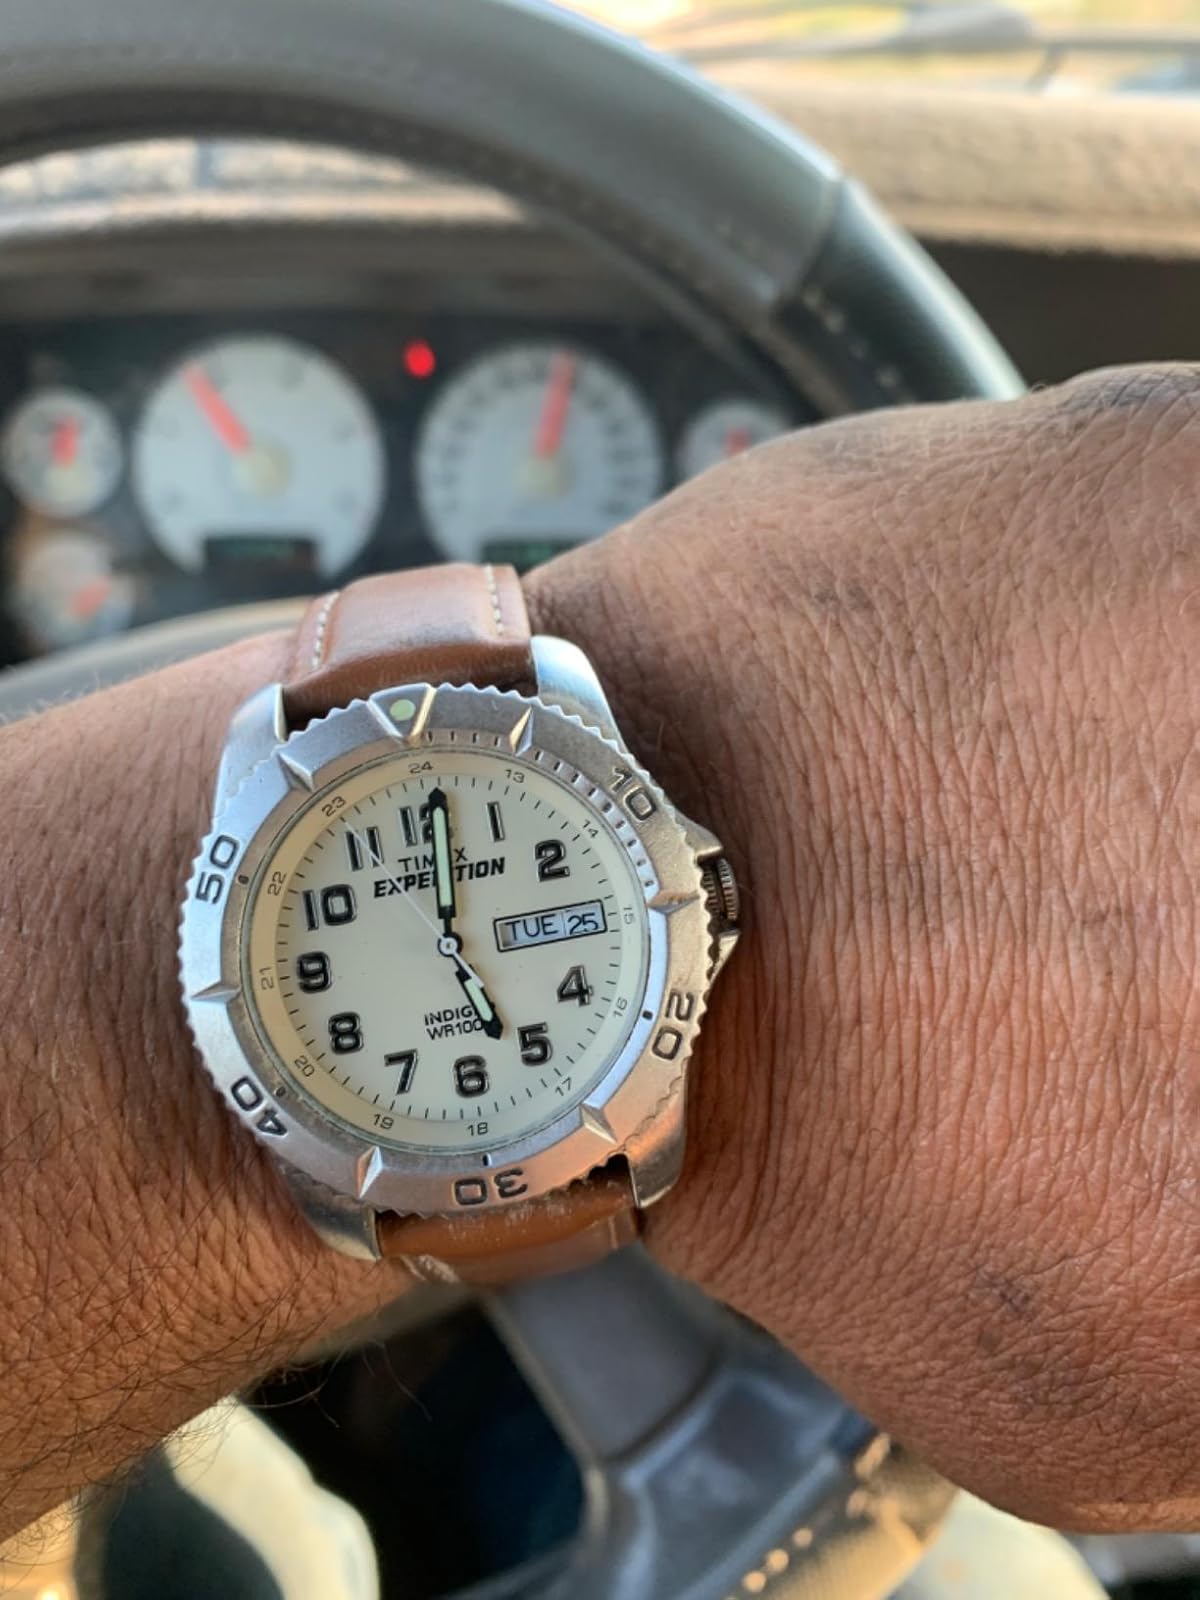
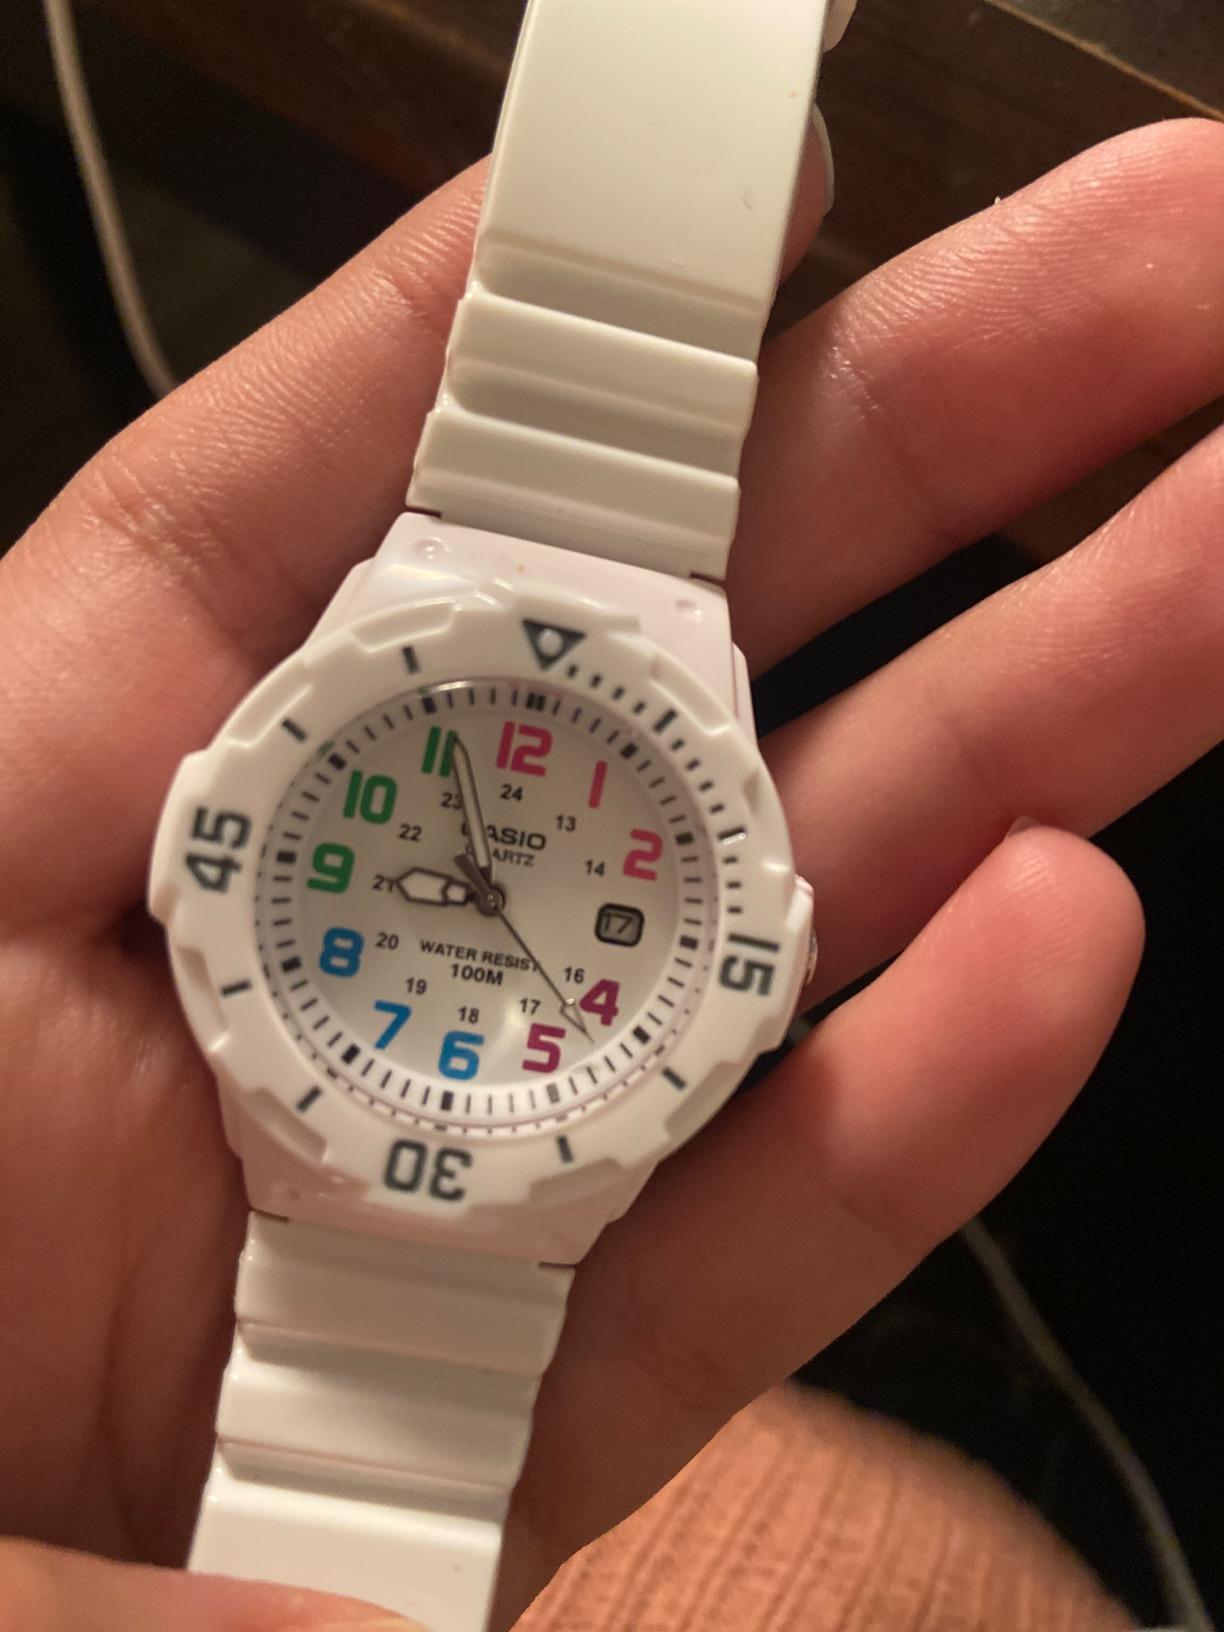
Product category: accessories_watch
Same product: no